Sisters of the Most Holy Trinity

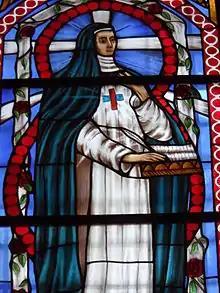
Maria Teresa Cucchiari depicted at San Tommaso in Formis

The congregation was founded in Rome by Trinitarian tertiaries Maria Teresa Cucchiari, Mariana Rizzoti and Anna Reina. Guided by Fr. Félix of Jesus and Mary, a Spanish Trinitarian living at San Carlino alle Quattro Fontane, they accepted the invitation from Cardinal Marcantonio Colonna to establish a school in Avezzano (Aquila) for catechizing and imparting some basic education to poor girls of the region. They were invested with the full habit of the Trinitarian Discalced nuns on September 8, 1762, and took the names of Maria Teresa of the Most Holy Trinity, Marianna of the Holy Redeemer and Maria Felice of the Holy Spirit, respectively.